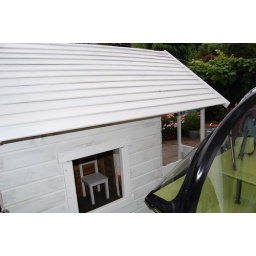
little chair in a little house